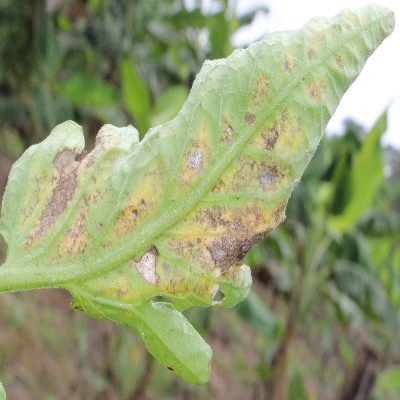
Crop: Tomato
Condition: septoria leaf spot